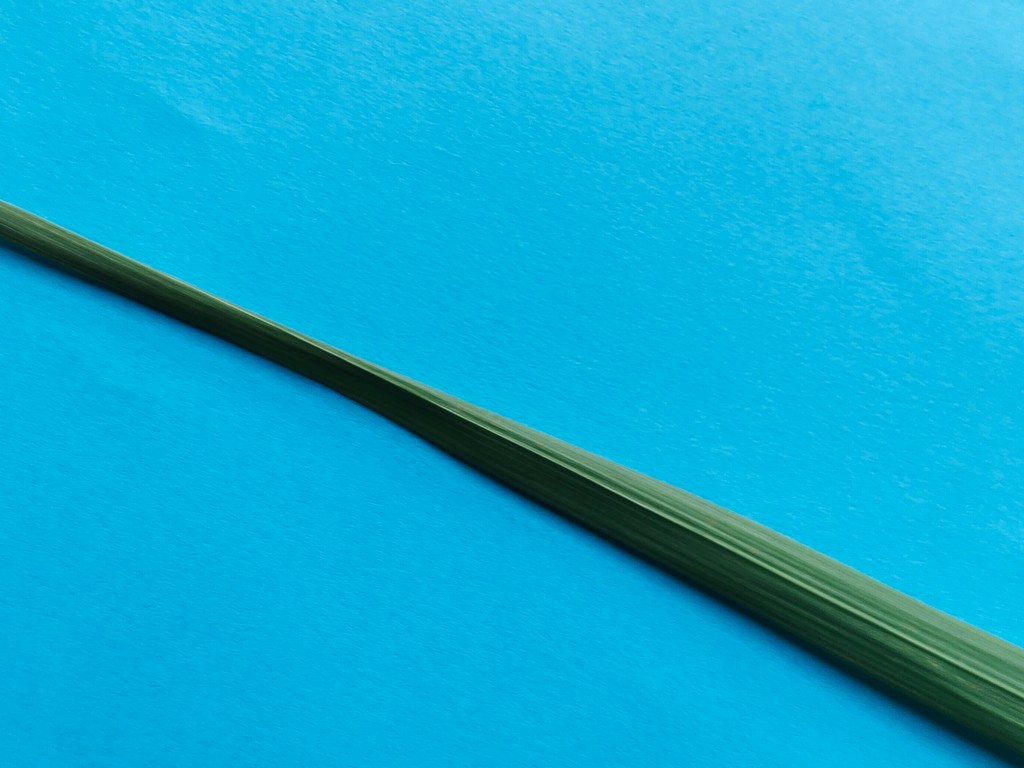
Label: Healthy